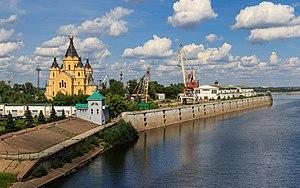
La cathédrale Saint-Alexandre-Nevski est une cathédrale orthodoxe russe situé à Nijni Novgorod. La cathédrale est située sur l'ancien territoire de la foire de Nijni Novgorod. C'est l'un des symboles non officiels de la ville, avec la tour Dmitrovskaïa du Kremlin, l'escalier Tchkalov et la foire.